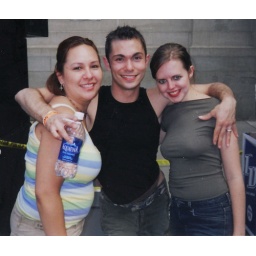
Boston Pride June 2004back when a bottle of water was really a bottle of plain vodka in disguise.natasha, marc and merredith